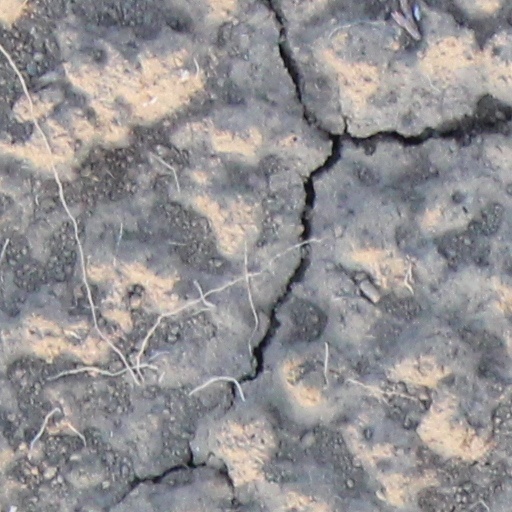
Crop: wheat